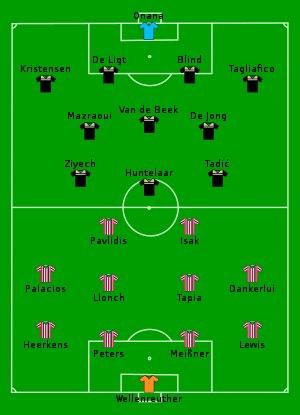
Noussair Mazraoui, né le 14 novembre 1997 à Leiderdorp aux Pays-Bas, est un footballeur international marocain évoluant au poste d'arrière droit à l'Ajax Amsterdam en Eredivisie.